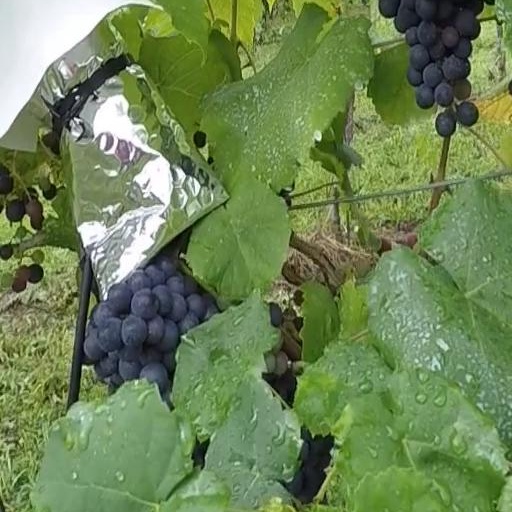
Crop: grape